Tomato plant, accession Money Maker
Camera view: horizontal (90 deg, fisheye); turntable rotation: 240 degrees
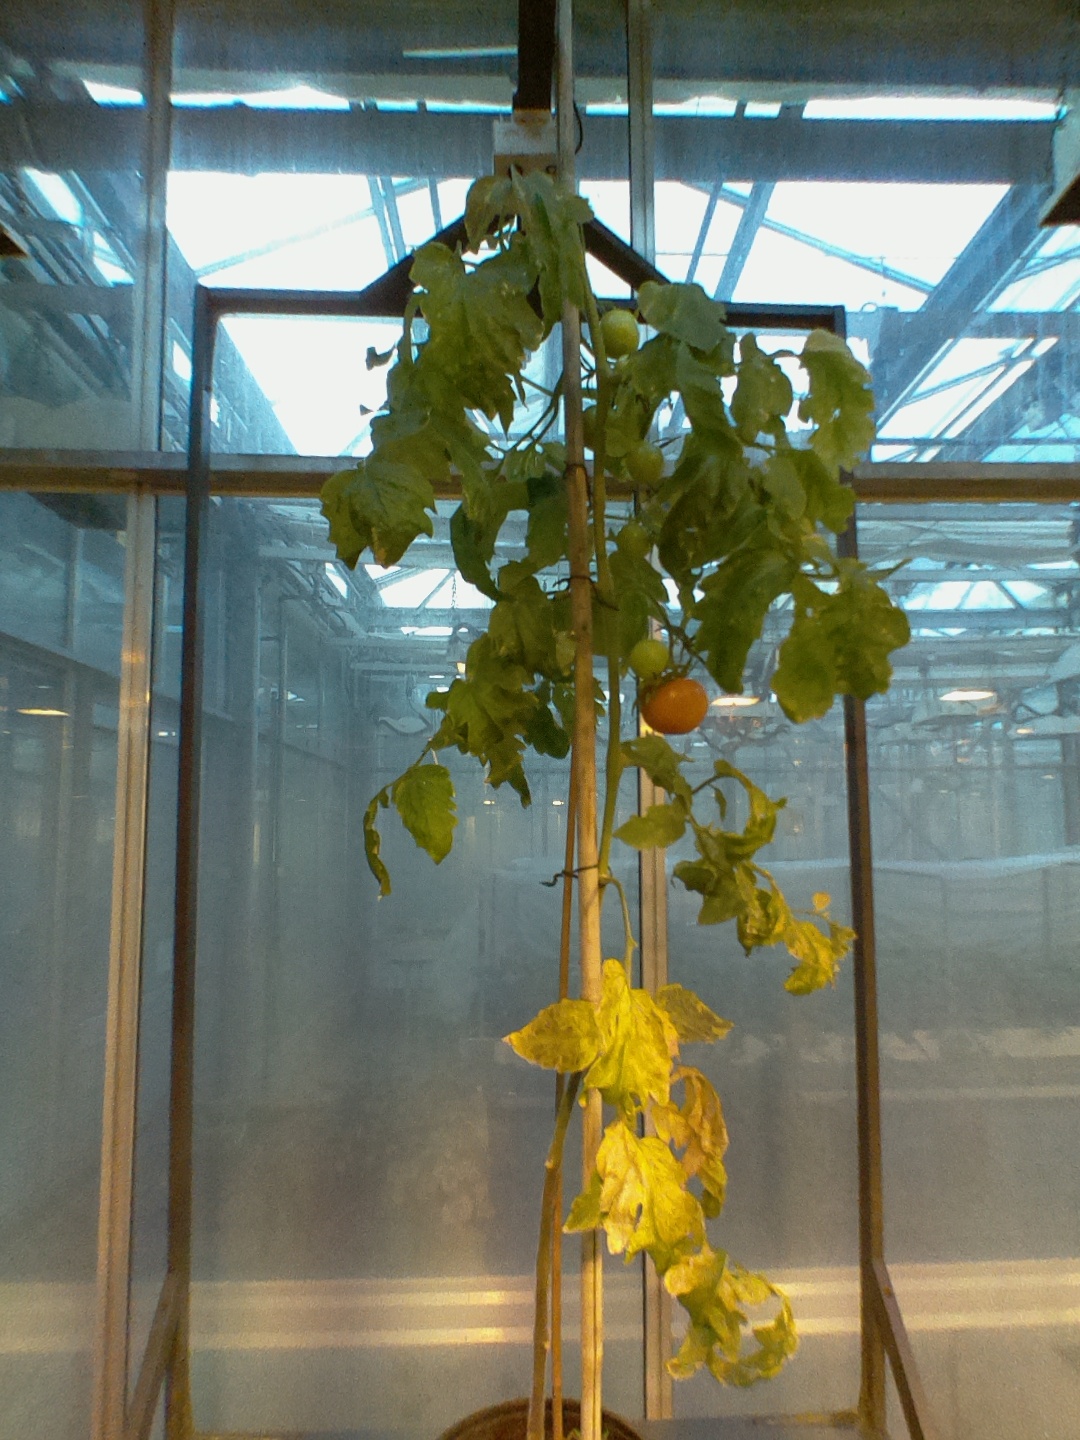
BBCH growth stage 80: fruits start showing typical ripe color (orange -> red)